Persecution of Christians in the Roman Empire

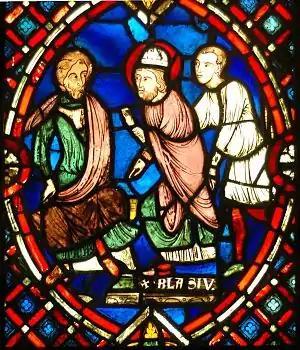
Saint Blaise on trial before the Roman governor, Louvre

Early Christian communities were highly inclusive in terms of social stratification and other social categories, much more so than were the Roman voluntary associations. Heterogeneity characterized the groups formed by Paul the Apostle, and the role of women was much greater than in either of the forms of Judaism or paganism in existence at the time. Early Christians were told to love others, even enemies, and Christians of all classes and sorts called each other "brother" and "sister". This inclusivity of various social classes and backgrounds stems from early Christian beliefs in the importance of performing missionary work among Jews and gentiles in hopes of converting to a new way of life in accordance of gospel standards ("Mark 16:15-16, Galatians 5:16-26"). This was perceived by the opponents of Christianity as a "disruptive and, most significantly, a competitive menace to the traditional class/gender-based order of Roman society".